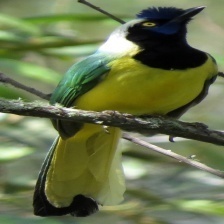
Species: GREEN JAY
Scientific name: CYANOCORAX YNCAS
ImageNet parent category: jay